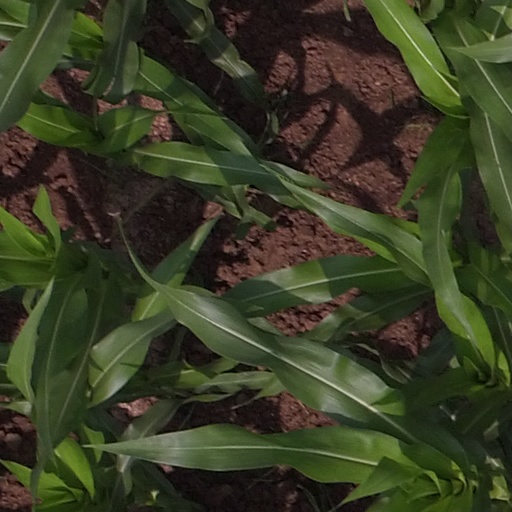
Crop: maize; corn